Soulyman Allouch

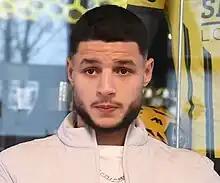
Allouch in 2023

Soulyman Allouch (born 26 January 2002), also spelled Soulaïman, is a Dutch professional footballer who plays as a forward for Azerbaijan Premier League club Sabail.